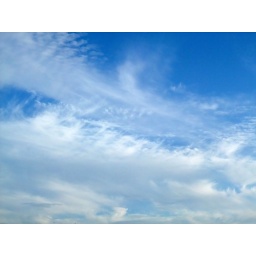
Liked the contrast the blue sky against the white clouds.